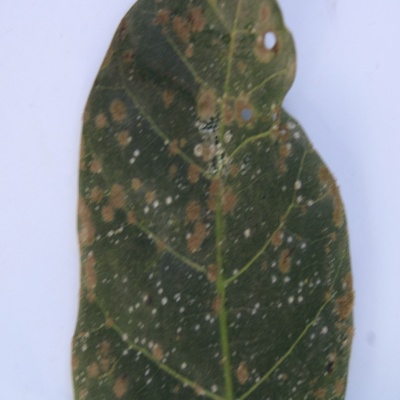
Crop: Cashew
Condition: red rust